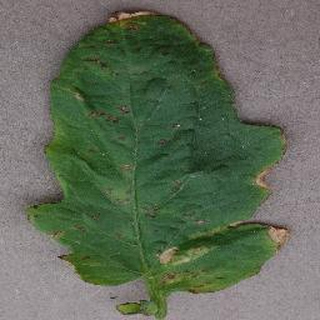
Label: tomato_bacterial_spot